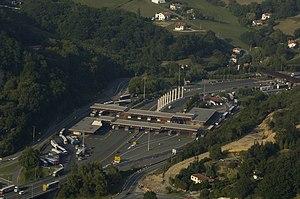
La frontière entre l'Espagne et la France est la frontière internationale terrestre et maritime séparant les deux pays, de l'Atlantique à la Méditerranée. Courant sur 623 kilomètres le long des Pyrénées, et interrompue par la principauté d'Andorre, c'est la plus longue frontière terrestre de la France métropolitaine.